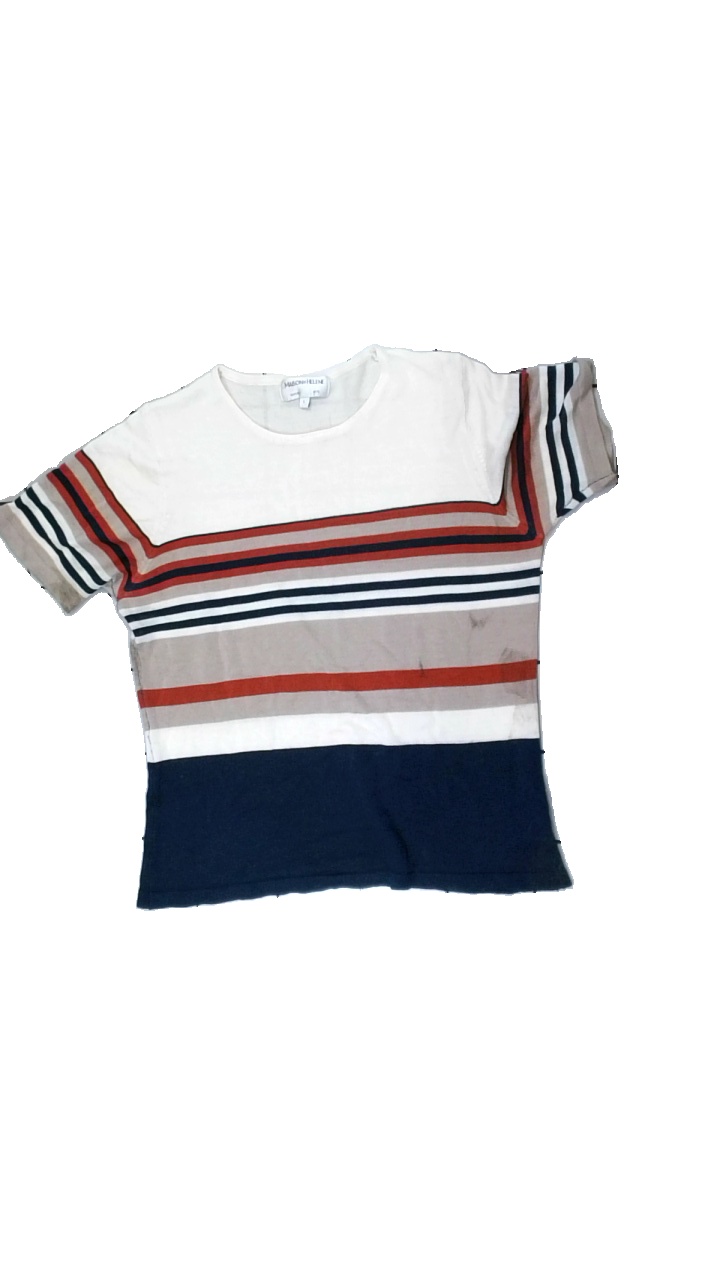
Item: Top (Ladies)
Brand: Maison De Helene
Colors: Beige, Blue, Red, Multicolor
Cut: Regular, C-collar
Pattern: Striped
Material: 100% acrylic
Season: All
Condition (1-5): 2
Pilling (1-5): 2
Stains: Major
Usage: Export
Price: <50